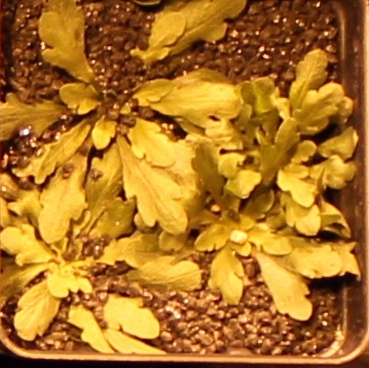
Label: Horseweed